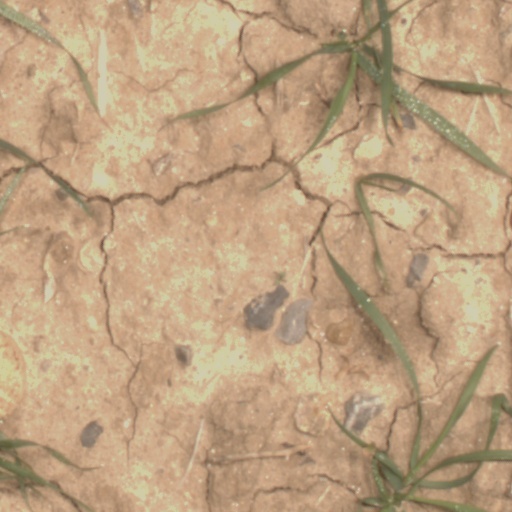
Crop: wheat